2012 Monaco Grand Prix

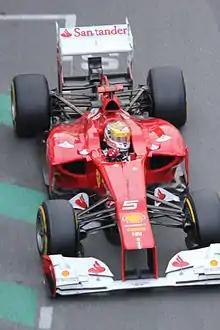
Fernando Alonso (pictured in free practice) sported a special livery helmet during the race weekend.

Charles Pic and Jean-Éric Vergne were the first cars to emerge from pit lane once the twenty-minute session was given the green light to begin. Pic's first flying lap was ruined when he was blocked by the slow-moving HRT of Pedro de la Rosa at Rascasse, forcing the Frenchman to pit.